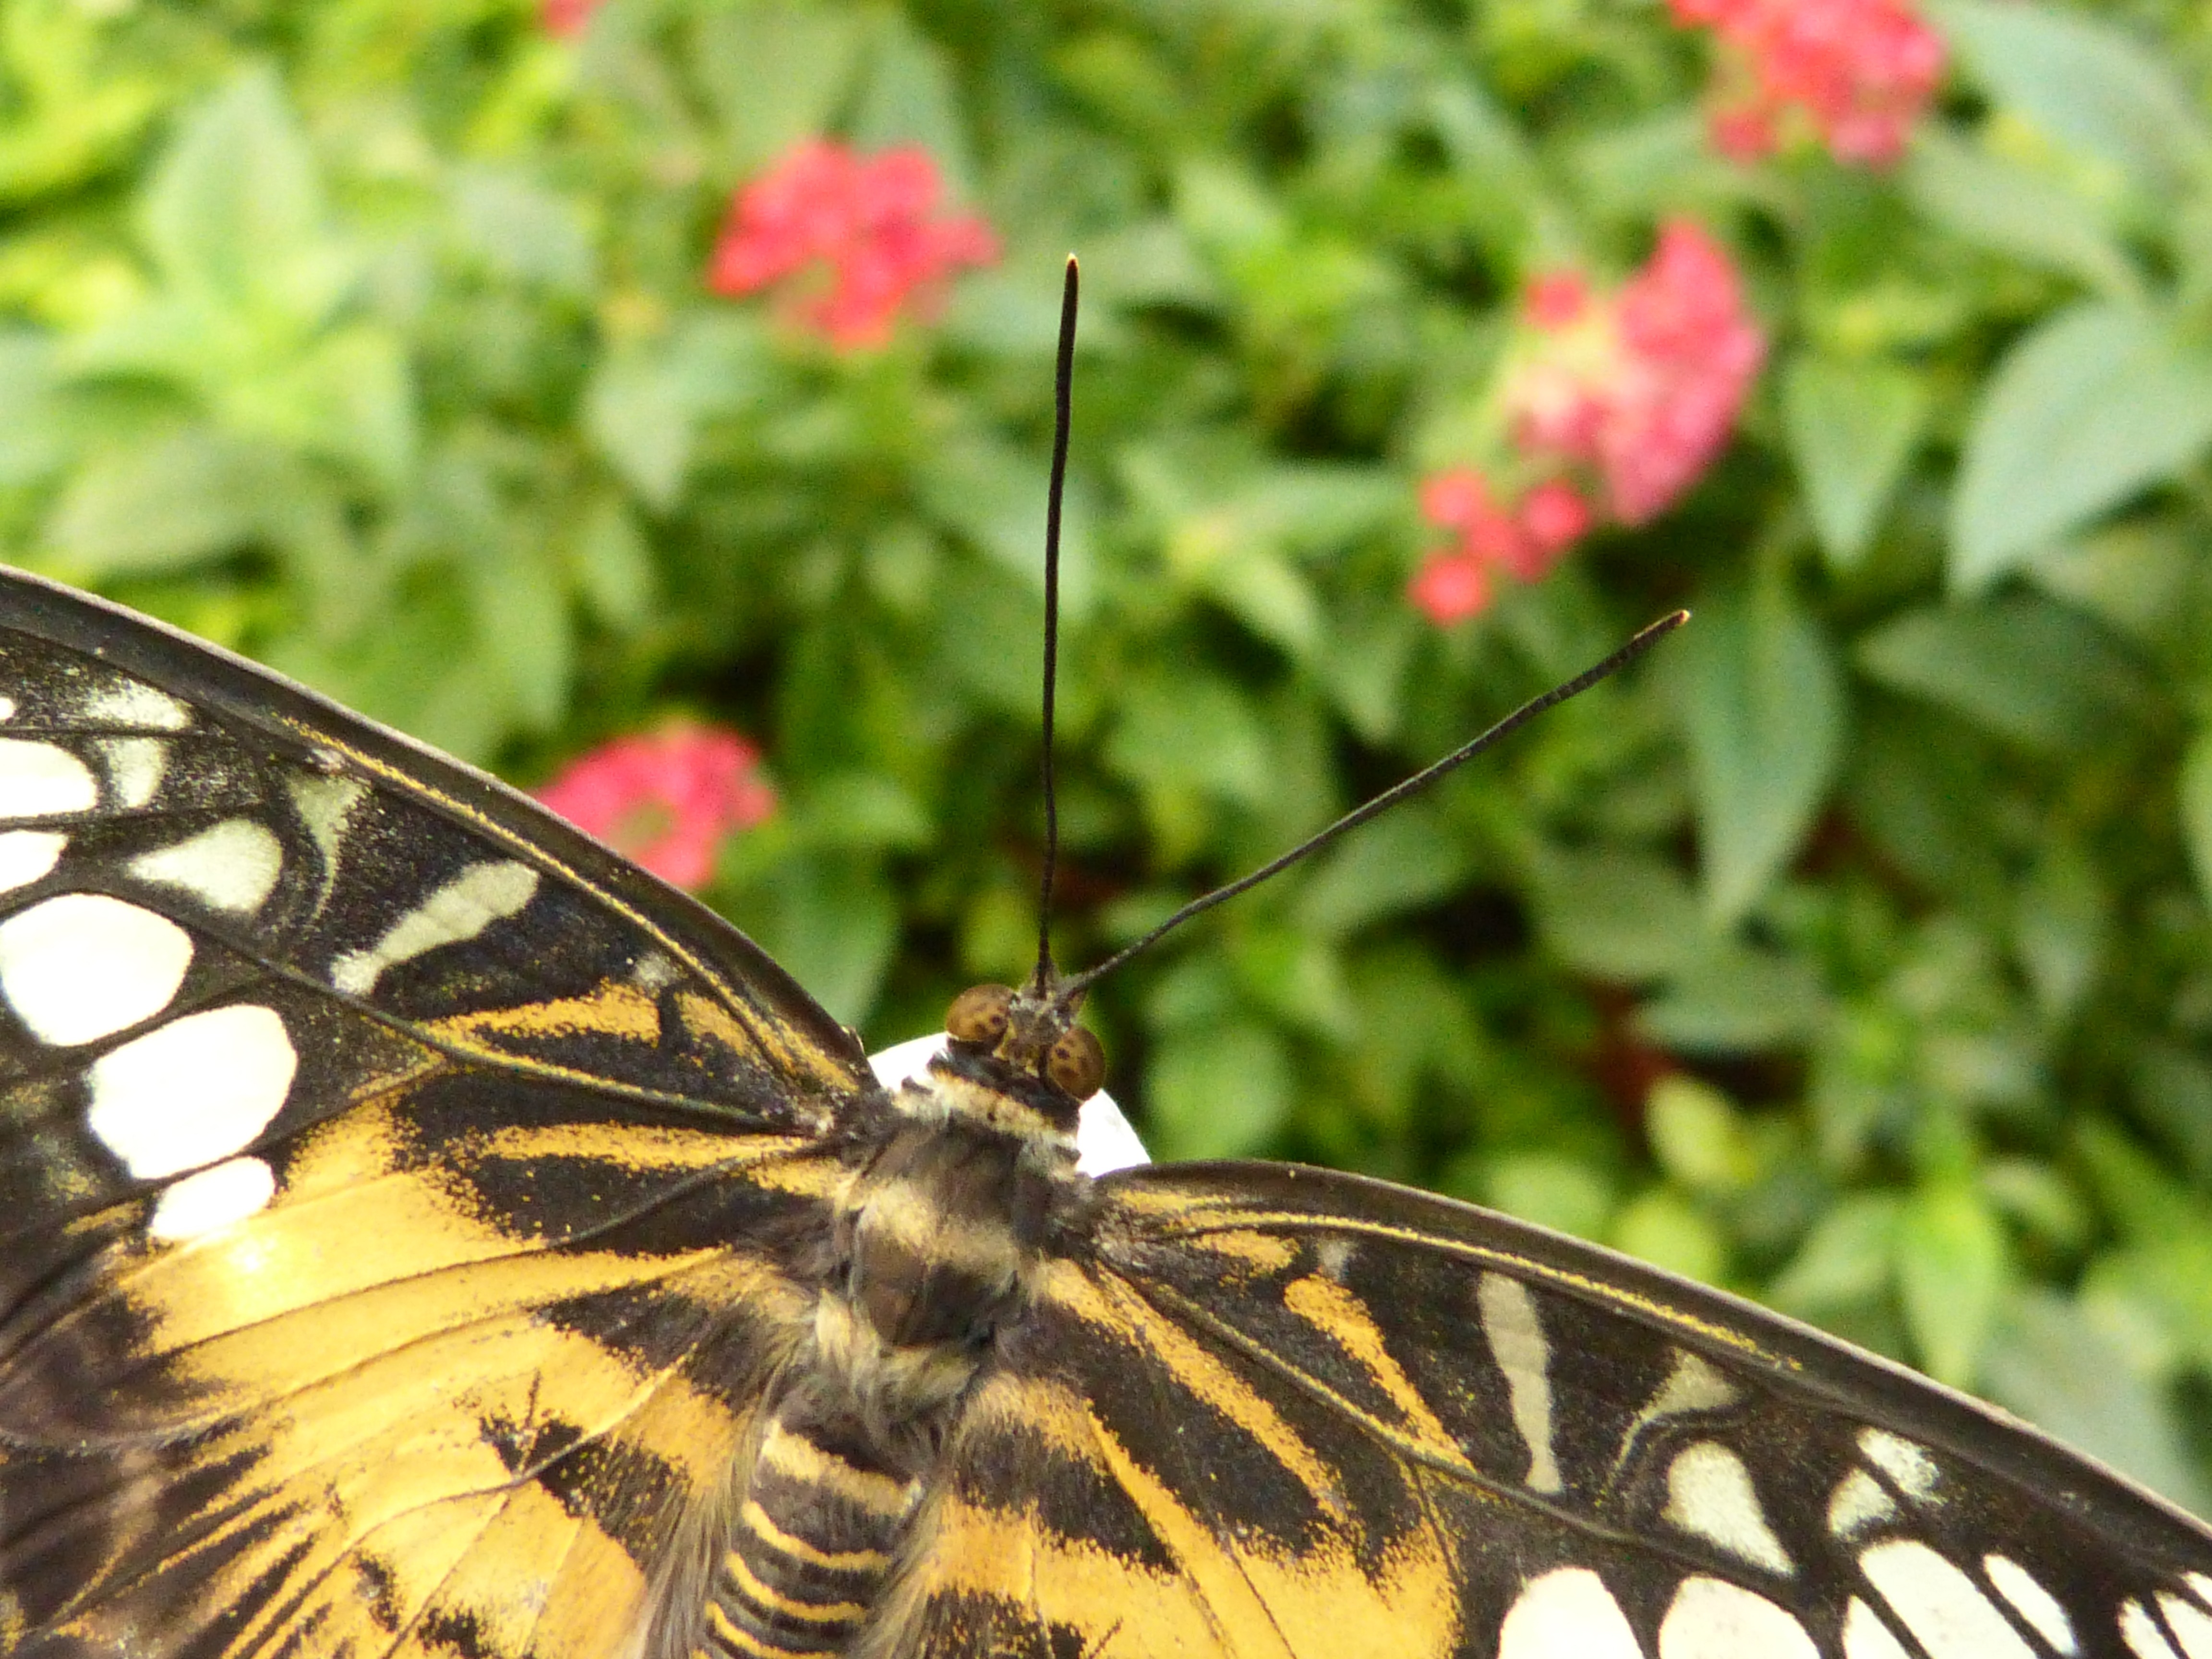
nature, wing, leaf, flower, animal, insect, botany, butterfly, flora, fauna, invertebrate, close up, monarch butterfly, nectar, flight insect, macro photography, arthropod, probe, pollinator, moths and butterflies, lycaenid, colias